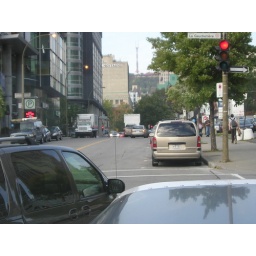
Also, sitting in my truck